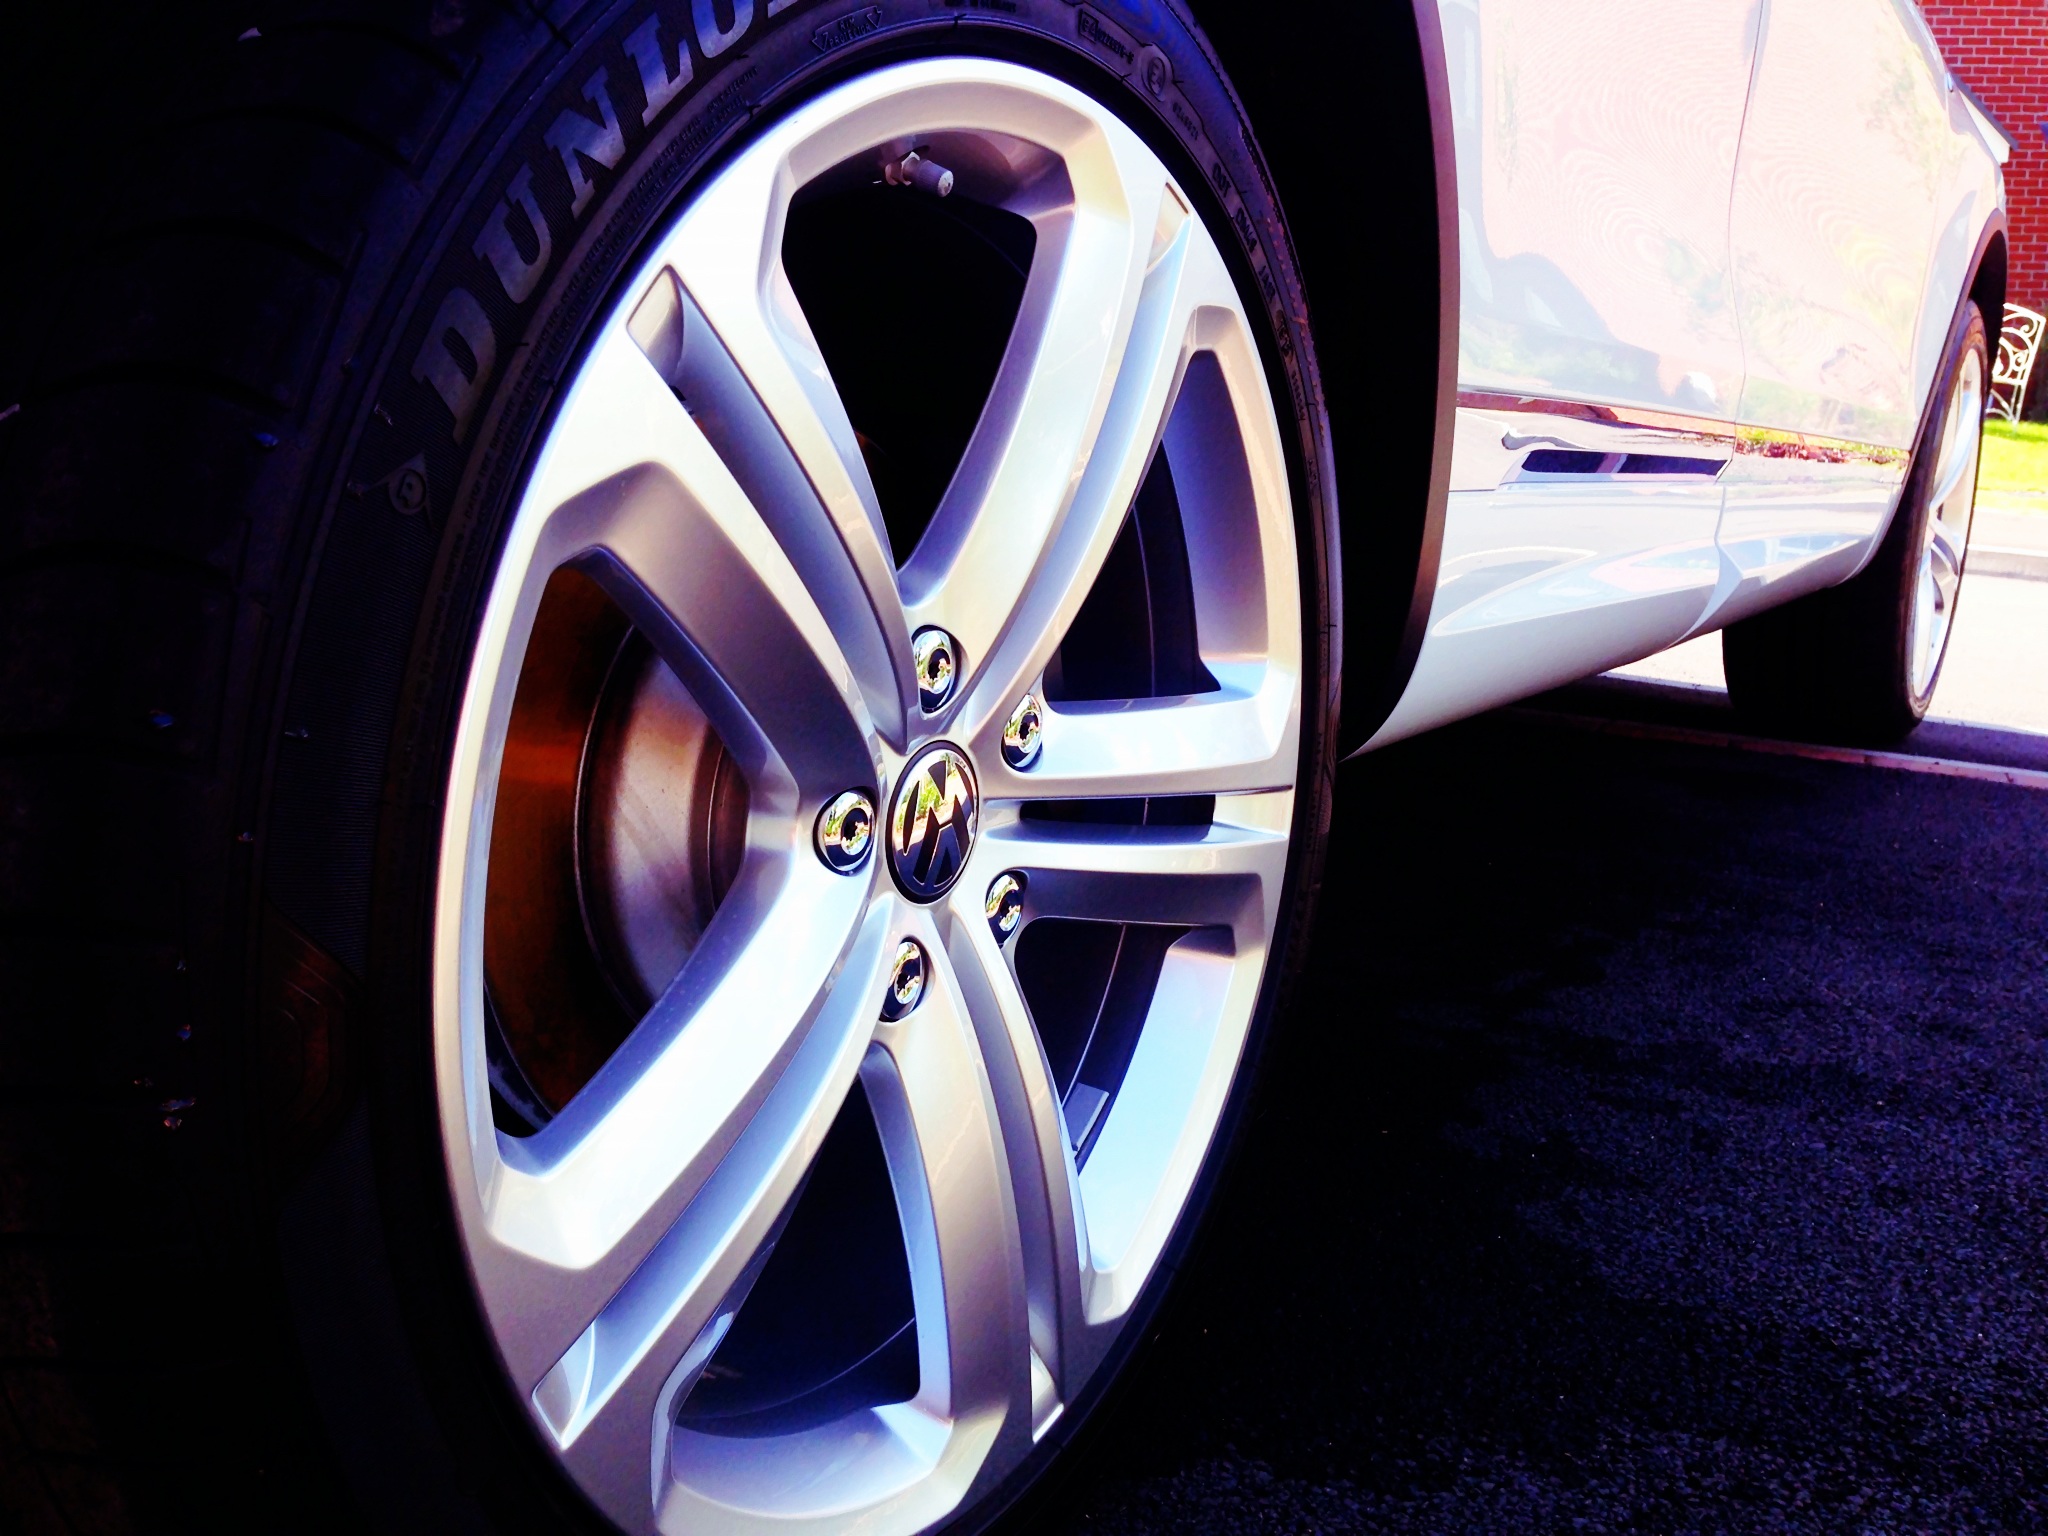
car, wheel, automobile, vw, volkswagen, transport, vehicle, spoke, steering wheel, tire, bumper, tyre, supercar, design, parked, bright, wheels, rim, side, restoration, alloy wheel, auto show, auto part, illustrative, automobile make, automotive exterior, automotive design, luxury vehicle, automotive tire